CAG Toxo

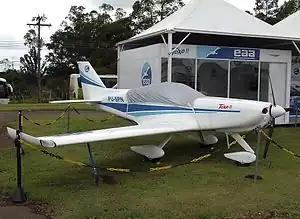

The CAG Toxo is a Spanish two-seat ultralight cabin monoplane designed and built by Construcciones Aeronauticas de Galicia for amateur construction.